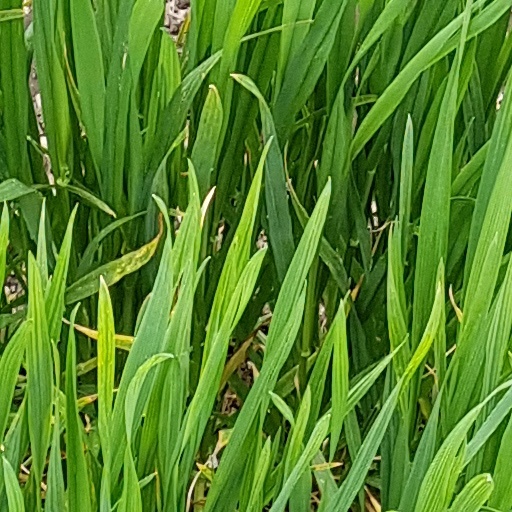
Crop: wheat